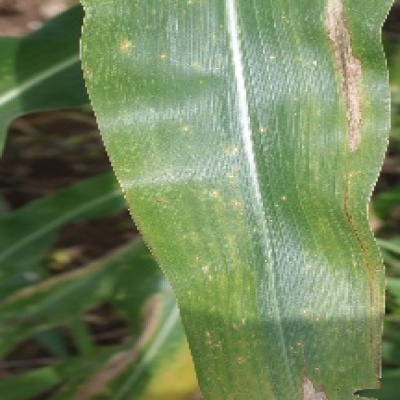
Label: Corn_(Maize)___Leaf_Spot